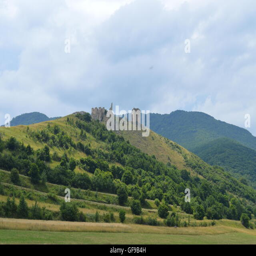
ruins of a citadel on a hill